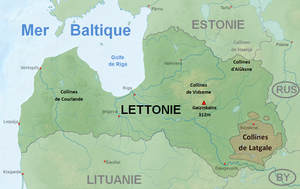
Les collines de Latgale sont une chaîne de collines en Lettonie, situées dans la région de Latgale dont elles tirent leur nom. Leur point culminant est le Lielais Liepukalns avec une altitude de 290 m.